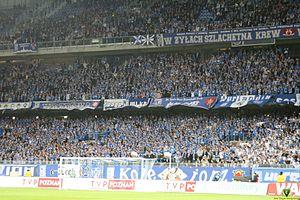
Le stade municipal de Poznań est un stade de football situé à Poznań, en Pologne. Il s'agit du principal équipement sportif de la ville.